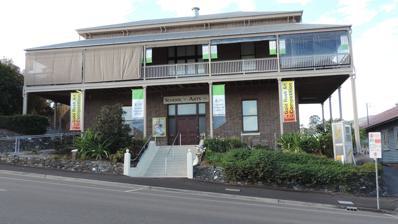
Building: Gympie School of Arts
Country: Australia
Year built: 1905
Historic site in Queensland, Australia Gympie School of Arts Gympie School of Arts, 2015 Location 39 Nash Street, Gympie , Gympie Region , Queensland , Australia Coordinates 26°11′17″S 152°39′37″E / 26.1881°S 152.6604°E / -26.1881; 152.6604 Design period 1900–1914 (early 20th century) Built 1904–1905 Architect Hugo William Du Rietz Architectural style(s) Classicism Queensland Heritage Register Official name Gympie School of Arts Type state heritage (built) Designated 23 April 1999 Reference no. 601910 Significant period 1900s–1920s (historical) 1900s (fabric) 1904–1920s (social) Significant components School of Arts Location of Gympie School of Arts in Queensland Show map of Queensland Gympie School of Arts (Australia) Show map of Australia Gympie School of Arts is a heritage-listed school of arts at 39 Nash Street, Gympie , Gympie Region , Queensland , Australia. It was designed by architect Hugo William Du Rietz (sometimes written as Durietz) and was built from 1904 to 1905. It was added to the Queensland Heritage Register on 23 April 1999. It is now home to the Gympie Regional Gallery . History Further information: Mechanics' institutes of Australia and Mechanics' institute Hugo Du Rietz of Gympie The Gympie School of Arts is a substantial two storeyed brick building located on a prominent Gympie site. Constructed between 1904 and 1905, it was designed by local architect Hugo William Du Rietz. The School of Arts movement began in the 1820s, when Mechanics Institute were established in Glasgow and London , and a School of Arts was established in Edinburgh . Their intention was to promote mental and moral improvement of the working classes. The first institute in Australia was formed in Hobart in 1827, followed by Sydney in 1833, from which date the movement rapidly spread throughout the rest of the colony. The first School of Arts in Queensland was established in Brisbane in 1846, although its building was not erected until 1864. From this beginning, approximately 350 Schools of Arts were established throughout the state during the nineteenth and twentieth centuries. The intention of Schools of Arts was that they address the educational needs of the working classes, although it appears they were directed more towards the middle classes, with lectures on subjects such as philosophy, and classes in French and Latin , which may not have appealed to a largely illiterate working class. Some institutes also provided technical classes including measured drawing, painting and typewriting and all Schools of Arts provided a variety of entertainments as well as games, lending libraries and reading rooms. The Gympie School of Arts was first established in 1870. Gold had been discovered in the region by James Nash in 1867, and the town grew rapidly. By 1868 there were 560 business licenses and 15,000 miners rights. The impetus for a School of Arts was provided by Edward Bytheway, early settler and shopkeeper, and later mayor. Bytheway was involved in many community organisations including the local hospital and the Agricultural, Pastoral and Mining Company. Most Schools of Arts established in Queensland were driven by community minded men, usually middle or upper class, many with political aspirations. The committee applied to the government for land on which to construct a suitable building. A temporary reading room was established in an existing building until the construction of a hall in 1874. There were many disputes over the siting of the hall, with some members wanting it near the government buildings, and others wanting it where it would be more accessible to the mass of the population in general. There were also disputes over whether the School of Arts should merge with the One Mile Miners Institute. Although this occurred in the early 1890s, it was unsuccessful and had dissolved prior to the erection of the new building. It was decided that a new building was required as early as 1890, however the institute was financially insecure, owing to poor subscription levels. By 1904, there was £ 1000 in the building fund, and the committee decided that this, coupled with the proposed sale of the existing building was sufficient to erect a new building. Local architect, Hugo Du Rietz, who had previously served on the School of Arts committee, was requested to draw up plans for a new building which was not to exceed £ 1500. The committee provided a preferred layout, based on the workings of the previous building. The design for the new building was of a functional nature with few decorative features. Constructed of brick it was two-storeyed with verandahs to the upper floor. The ground floor had a central entrance, with a library on the right and four classrooms on the left. The upper floor contained two rooms with specially reinforced floors for billiard tables and a reading room across the front of the building. Hugo Du Rietz, the architect had arrived in Gympie at the beginning of the gold rush. He established many businesses in Gympie and was a member of various committees, including that of the School of Arts. By 1871, he was practising as an architect in Gympie, and designed many buildings in the town in the ensuing years. The new School of Arts cost £ 1 400 and was officially opened on 28 February 1905 as the School of Arts and Technical College. It provided classes in practical subjects, which were also provided for state school students from 1909 on. As with all Schools of Arts the 1920s saw the beginning of the demise of the institute. New forms of entertainment such as the radio, increases in car ownership resulting in a more mobile community, world wars and the economic collapse of the 1930s all contributed to reductions in membership. As members paid subscriptions, this financially disabled most institutes. In order to raise revenue, the upstairs reading room was converted into a flat for rent in 1941. The role of the School of Arts was further diminished in the 1970s, when technical education was taken over by TAFE and the Gympie Adult Education Organisation. However, this was also a period where government support was given to the development of a free library system, and in January 1975, $30 000 was allocated to refurbish the School of Arts as a municipal library. At the end of 1975, the School of Arts Trustees resigned and the administration of the library was taken over by the Gympie City Council . As well as the library, the building also housed the Wide Bay Regional Council, Police Department and National Fitness Council at various times. In 1985, the building was shared by the library, and the Local History Collection, which was located in the former reading room. It was during this period that air conditioning and a book lift were installed in the building. The library moved to new premises in 1995, leaving the School of Arts building unoccupied. It was later reused to house the Gympie Regional Gallery. Description The Gympie School of Arts is a substantial two storey brick building, located on one of the main streets of Gympie. It is situated on a sloping site, with rock walls retaining gardens beds in the front. Access is via a centrally located concrete stair, or a ramp which located on the western side of the site. The rear of the site is bitumened for car parking. The building is of brown face brick laid in English bond, with deep red voussoirs over the windows. It is symmetrically designed with centrally placed cedar entrance doors with fanlight and sidelights . These are flanked by double hung windows on either side. This arrangement is replicated on the upper level. The upper level has a verandah which runs across the front elevation and halfway around the side elevations which is simply designed and comprises timber square posts with smaller square balusters . The end of the verandah on the eastern side is partially enclosed to form a kitchen, and a stair leads from the verandah on the opposite side. The verandah roof attaches to the building below the main roofline, allowing space for a series of pairs of timber brackets which support the fascia of the main roof. The main roof is pyramidal in form, with a decorative ventilator at its peak. The side elevations have regularly and symmetrically placed double hung windows and the rear elevation has three sets of windows in staggered positions. A door is located at the rear, below the central window, which allows access to a new toilet block abutting the building. Internally, walls have been removed on the ground floor to create an open space and partitions have recently been erected around the perimeter of room. Floorboards on the western side of the ground floor have been replaced, and the entire floor has been sanded. The door entering the kitchen at the rear of the ground floor has been extended to form a double-leafed opening, and the stair is enclosed with new partitioning. The staircase has a highly decorative cedar balustrade and is located at the rear of the building, opposite the entrance. A door allows access to the rear of the site, where a toilet block is located adjacent to the building. The ceilings throughout are timber boarded, with suspended track lighting on the ground floor and suspended fluorescent lighting and fans on the upper floor. All outer walls are plastered, whilst the internal walls are either of timber boards, horizontally laid, or sheeted with fibro. The first floor comprises a central room at the top of the stairs , with access to rooms on either side. Double leafed doors open from the central room into a larger room which runs the width of the building. This room is a large open space with symmetrically placed windows and doors and a pressed metal cornice . A set of double leafed doors opening onto the verandah are centrally located within the front wall. Heritage listing Gympie School of Arts was listed on the Queensland Heritage Register on 23 April 1999 having satisfied the following criteria. The place is important in demonstrating the evolution or pattern of Queensland's history. The Gympie School of Arts was constructed in 1904. It is one of many School of Arts constructed throughout Queensland in the nineteenth and early twentieth centuries as part of an attempt to promote mental and moral improvement of the working classes. By the 1900s, almost every town in Queensland had a School of Arts and they were often seen as indicators of the prosperity or status of the town. As such, they demonstrate the evolution of Queensland's history. The place demonstrates rare, uncommon or endangered aspects of Queensland's cultural heritage. The building is an uncommon example of a School of Arts of masonry construction in the Queensland vernacular style. The place is important in demonstrating the principal characteristics of a particular class of cultural places. The place demonstrates the principal characteristics of a building of its type, with provision for a reading room, library and games rooms. The inclusion of a verandah is also common to the design of Schools of Arts in Queensland. Most Schools of Arts in Queensland were of timber construction, with few substantial masonry buildings. The place is important because of its aesthetic significance. The Gympie School of Arts is of aesthetic significance due to its simplicity and symmetry of design, and for its contribution to the streetscape. Internal features including the balustrading and joinery details also contribute to the overall aesthetic significance of the building. The place has a strong or special association with a particular community or cultural group for social, cultural or spiritual reasons. The place has strong associations with the community of Gympie due to its continued use as a library and educational facility. The building ceased to function as a library as recently as 1995. The place has a special association with the life or work of a particular person, group or organisation of importance in Queensland's history. The building has special association with prolific local architect Hugo Durietz as an example of one of his more substantial Gympie buildings. Notes